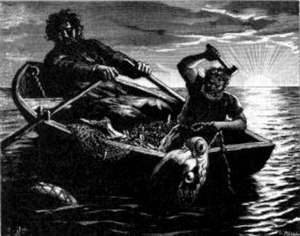
Hymer
Thor og Hymer på fisketur.
Hymer er i nordisk mytologi navnet på en jætte, som ejede en enorm kedel. En kedel aserne havde brug for ved et af Ægirs gilder. Hymer blev derfor engang besøgt af Thor og Tyr.